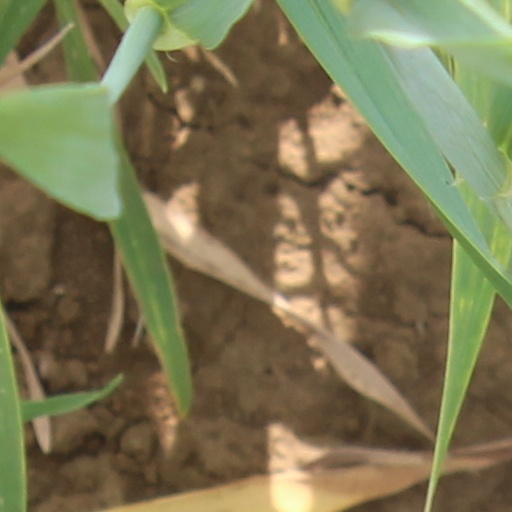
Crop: wheat